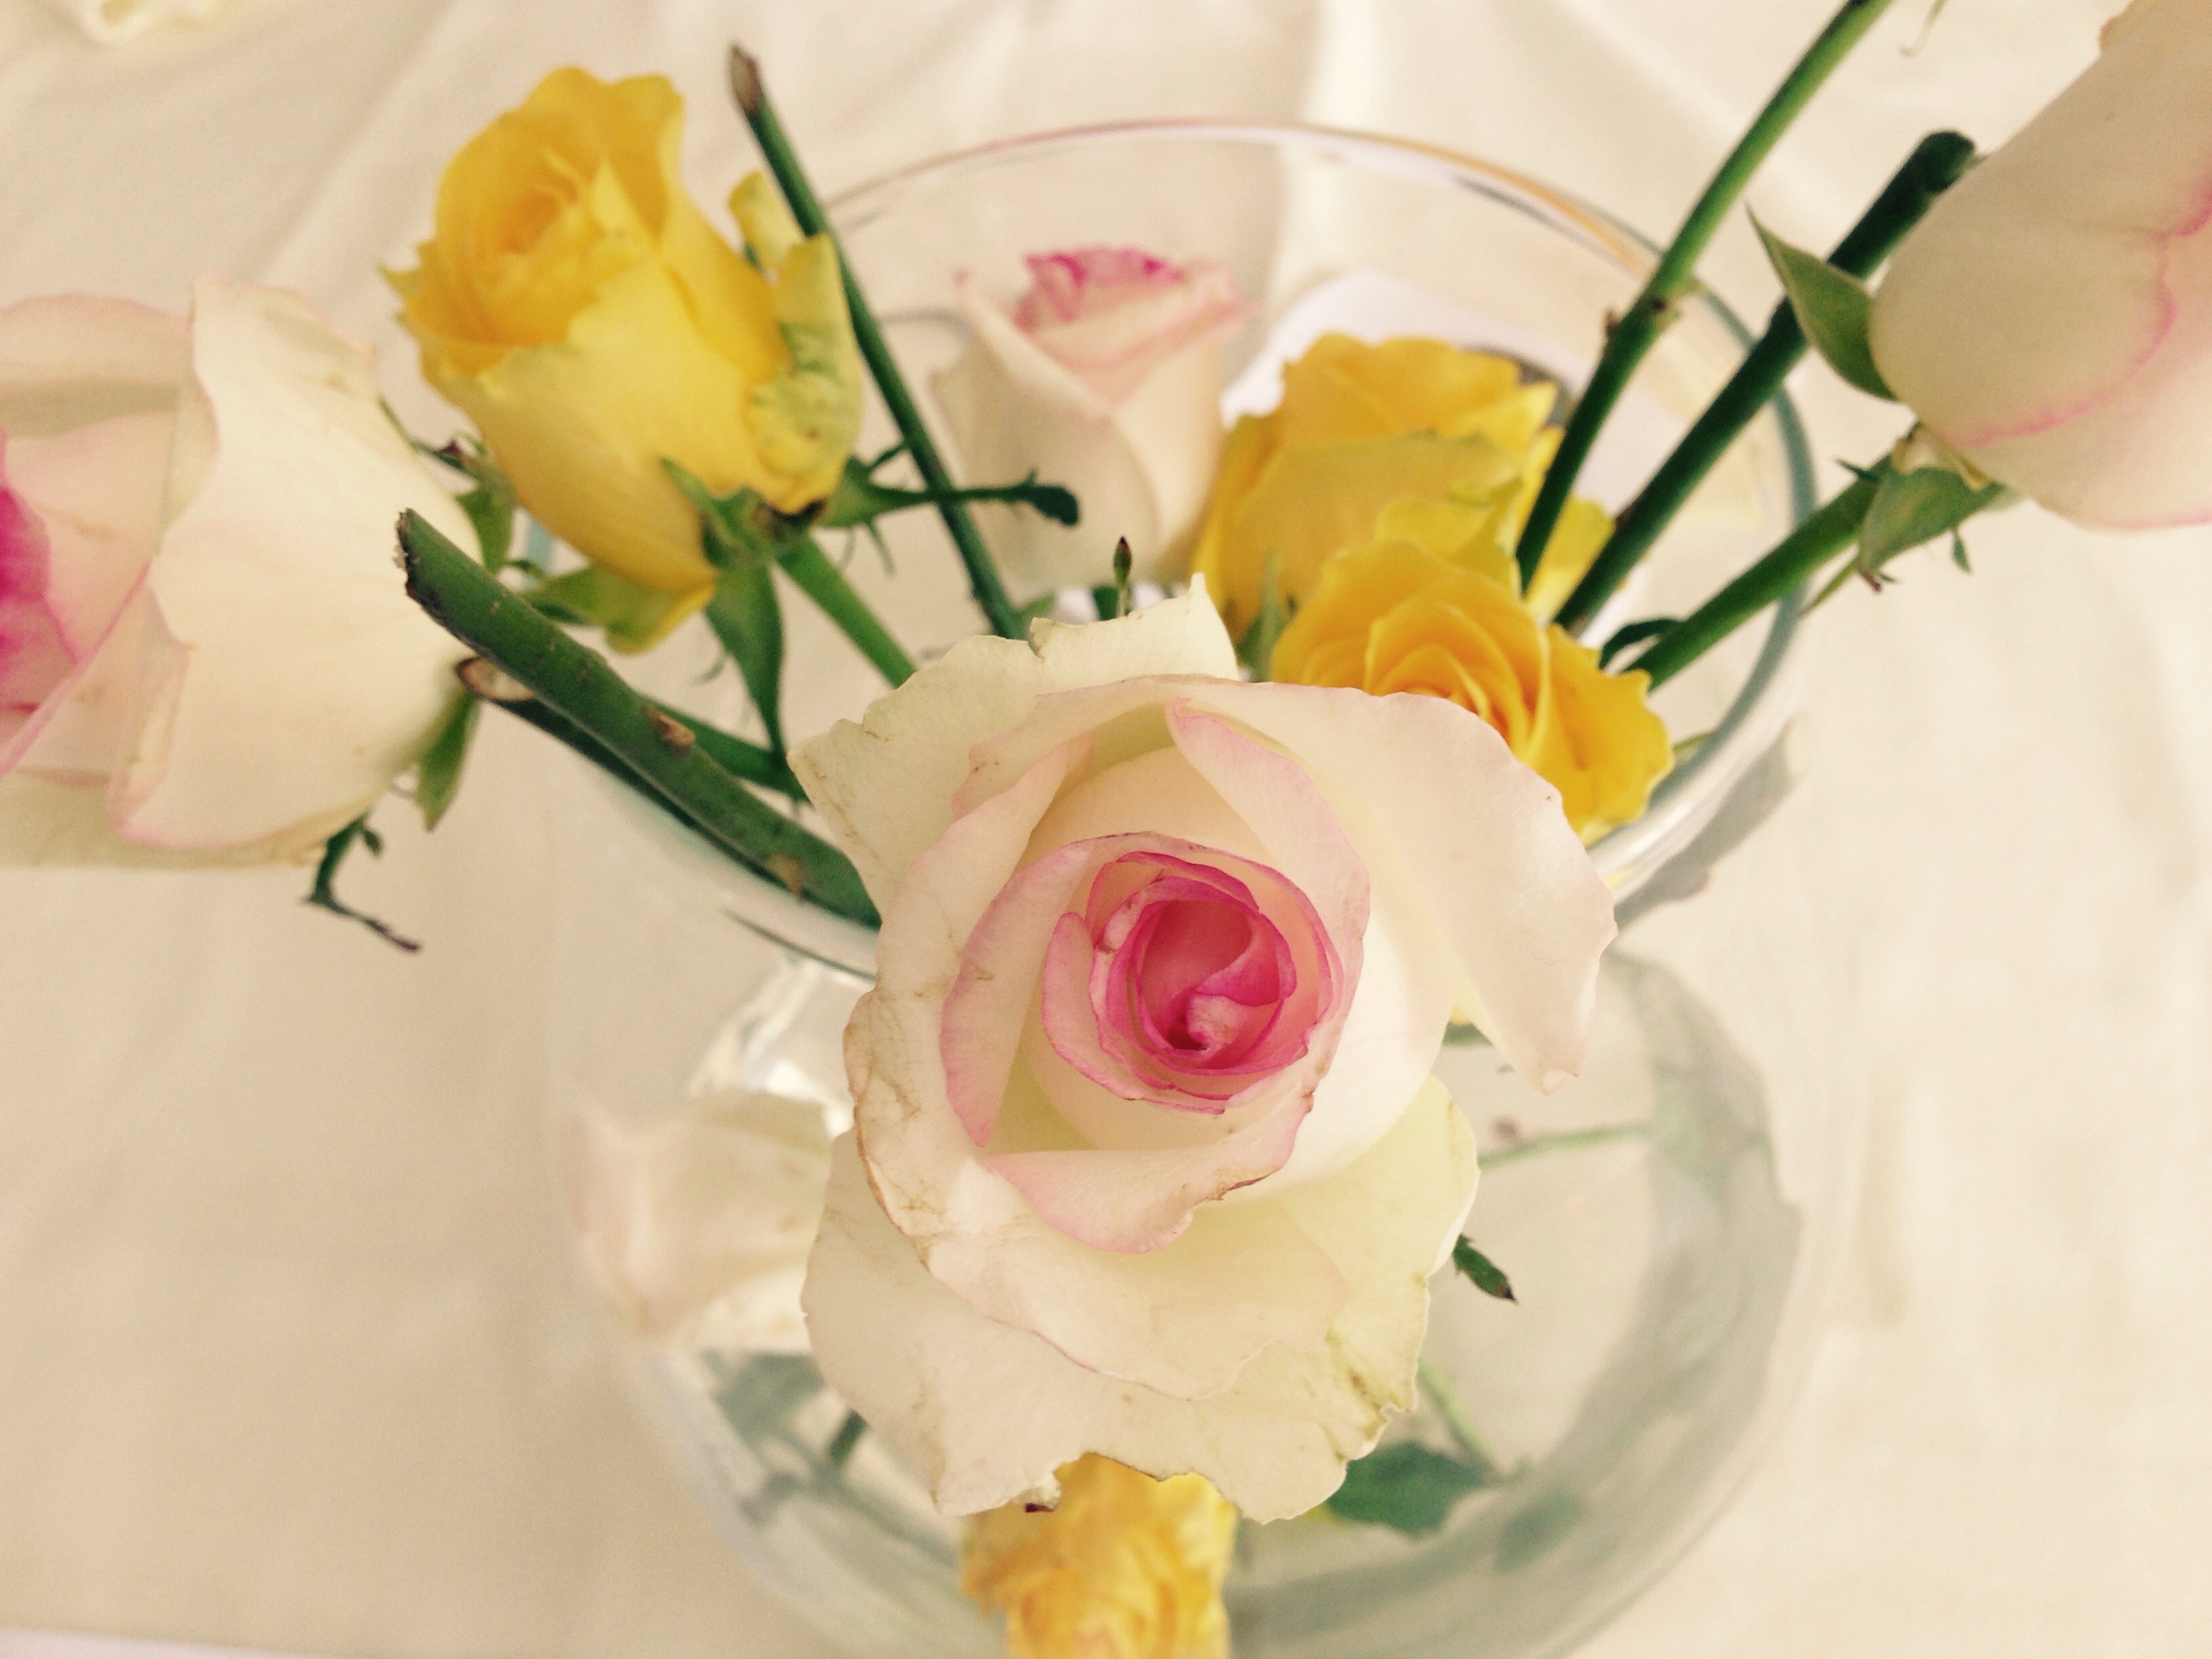
plant, flower, petal, vase, rose, yellow, pink, flowers, floristry, peony, flowering plant, garden roses, flower bouquet, cut flowers, floral design, centrepiece, artificial flower, land plant, flower arranging